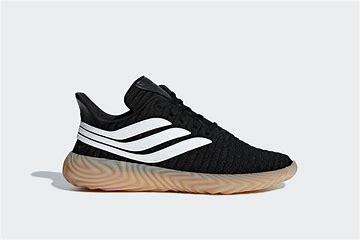
Brand: Adidas
Model: Sobakov